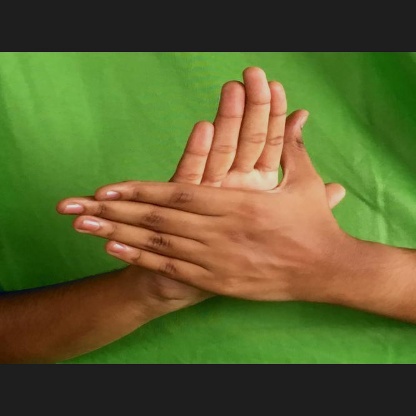
Mudra: Chakra